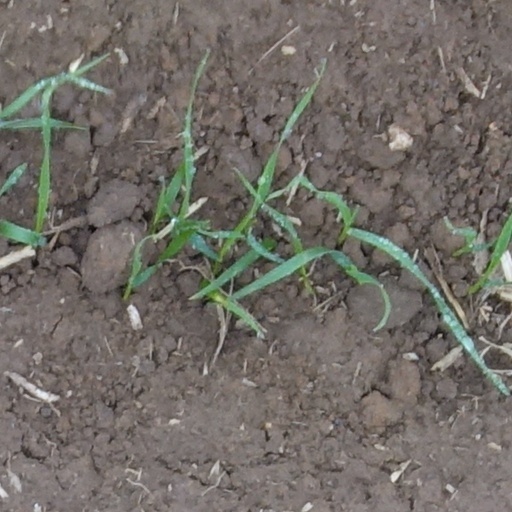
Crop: wheat